Ragamala paintings

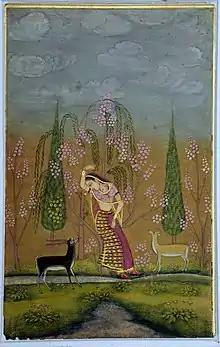
"Ragini Todi". Mughal, c. 1750. Salar Jung Museum

Ragamala paintings are a form of Indian miniature painting, a set of illustrative paintings of the "Ragamala" or "Garland of Ragas", depicting variations of the Indian musical modes called ragas. They stand as a classical example of the amalgamation of art, poetry and classical music in medieval India.